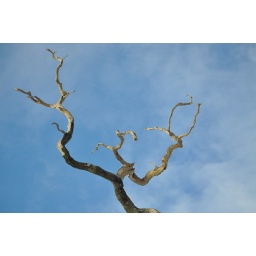
Withered tree against blue sky